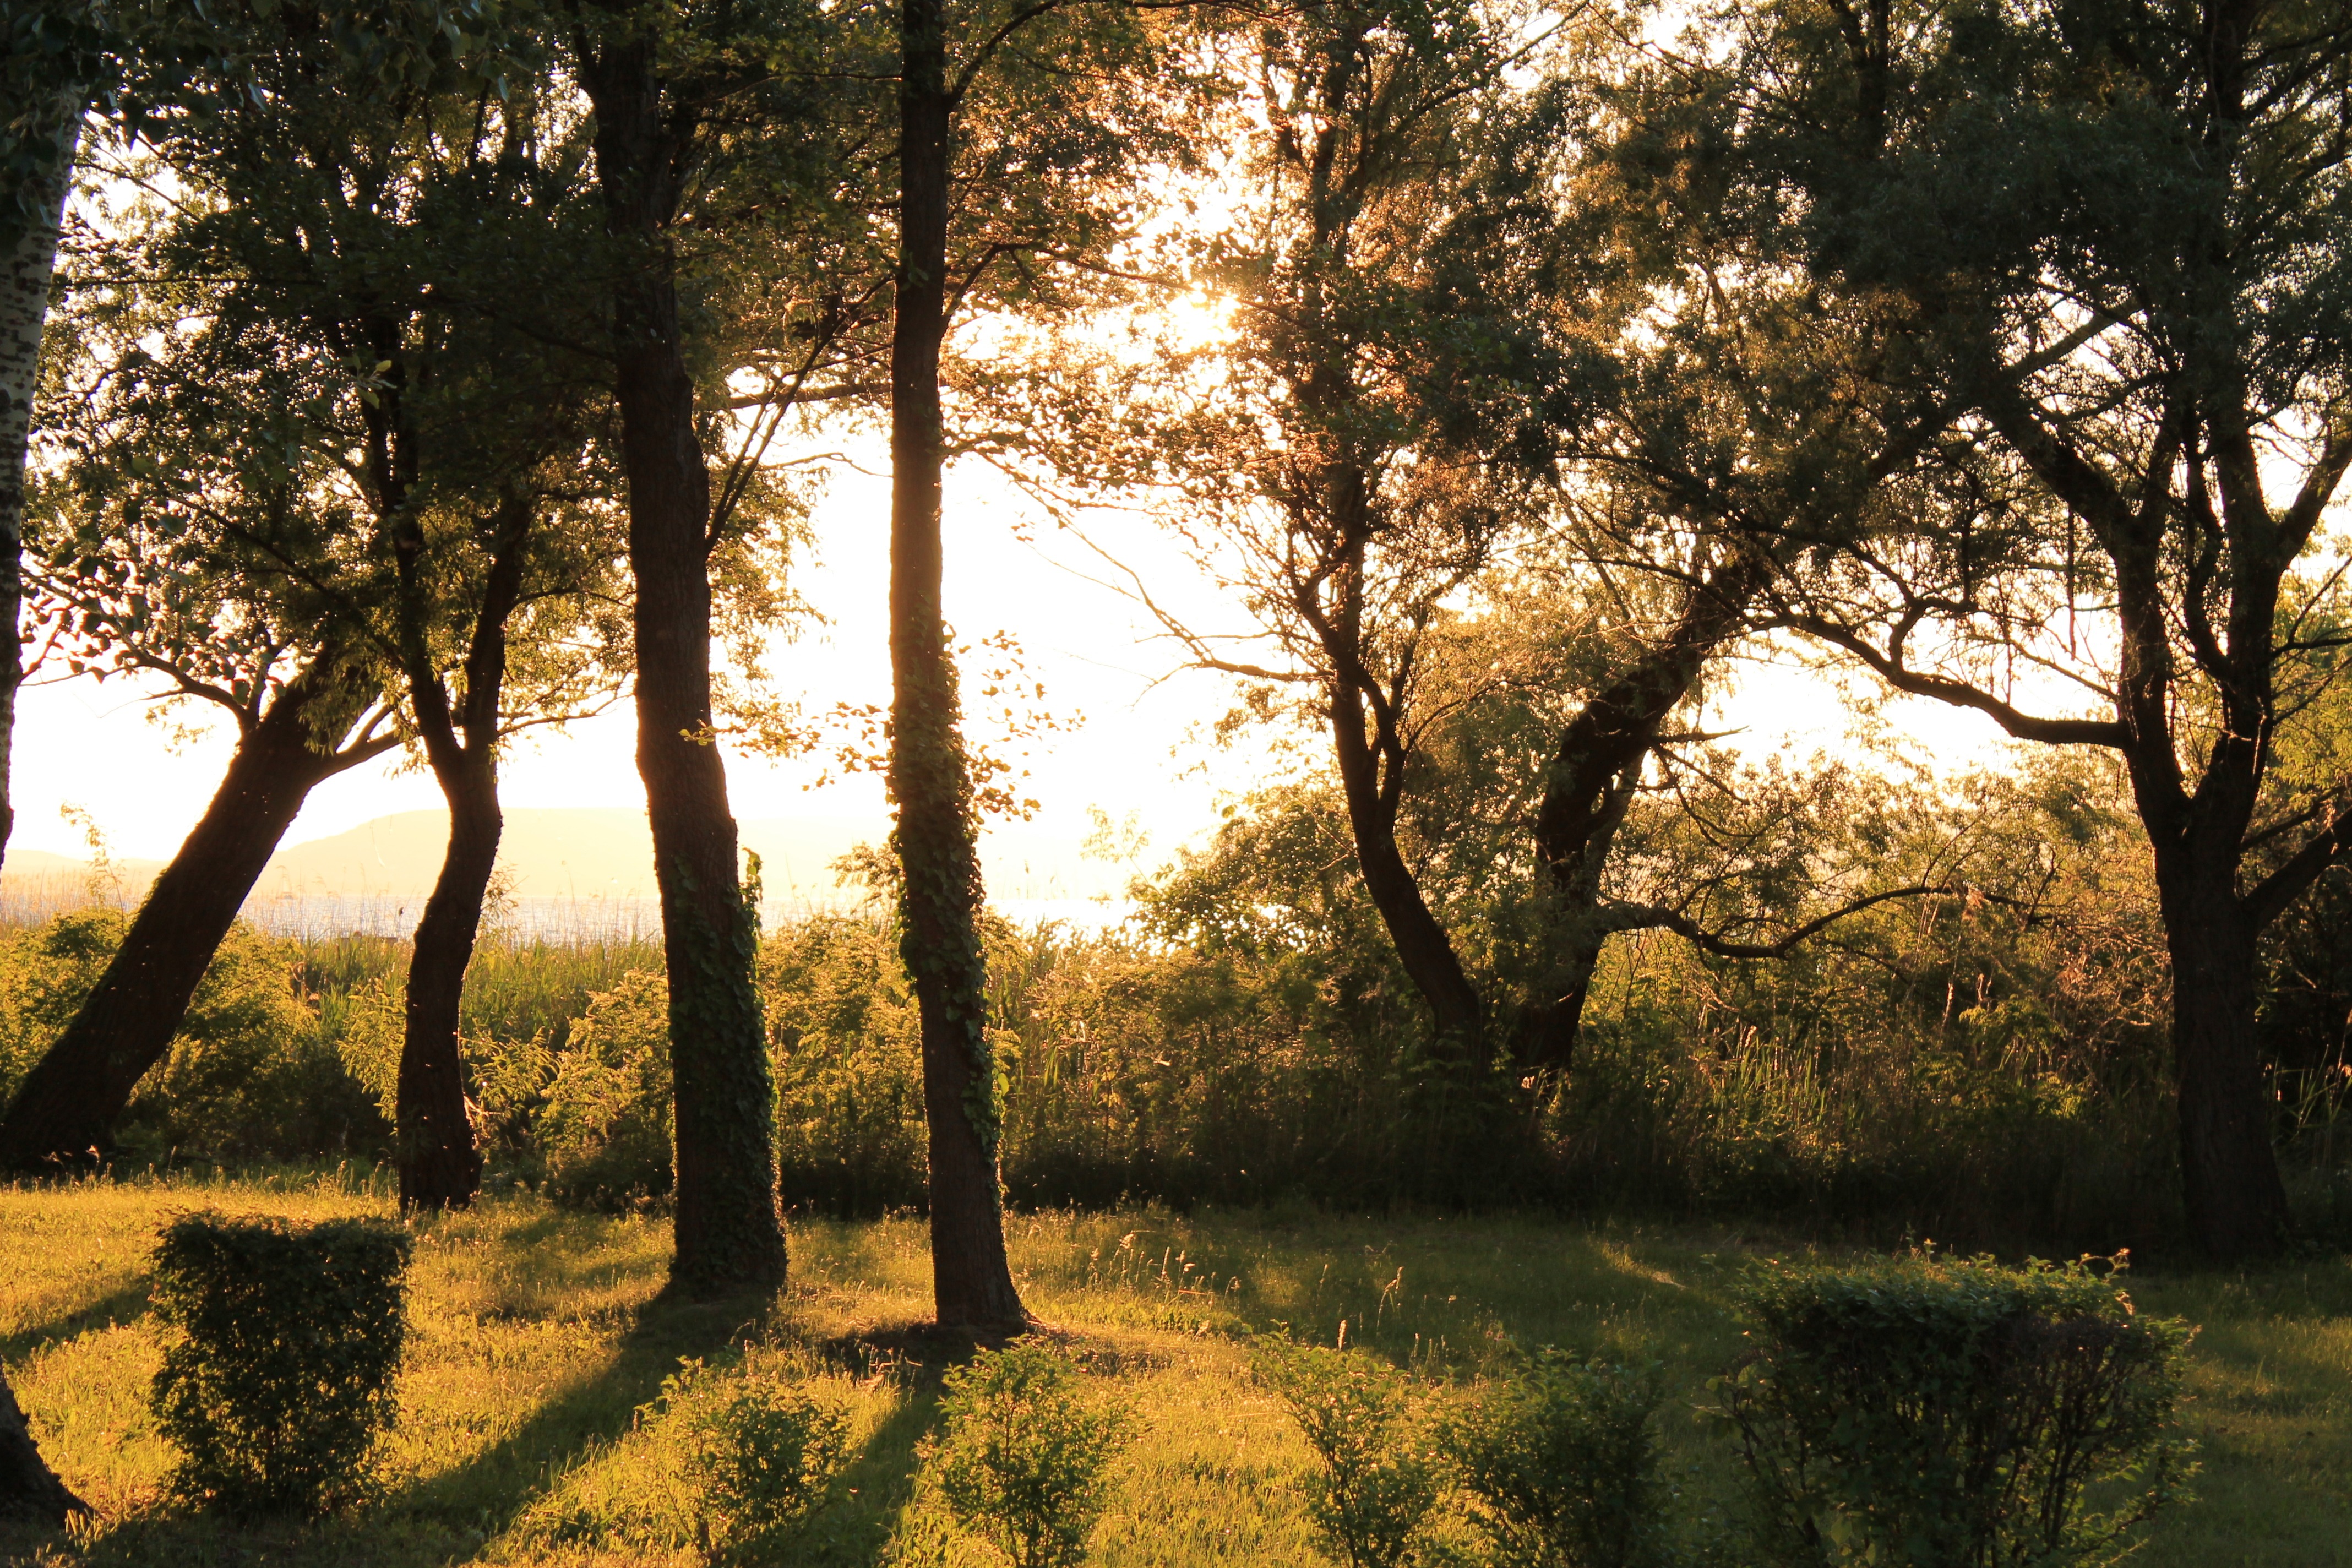
landscape, tree, nature, forest, branch, plant, sunshine, sunset, sunlight, morning, leaf, flower, autumn, season, trees, woodland, habitat, light and shadow, rural area, natural environment, woody plant